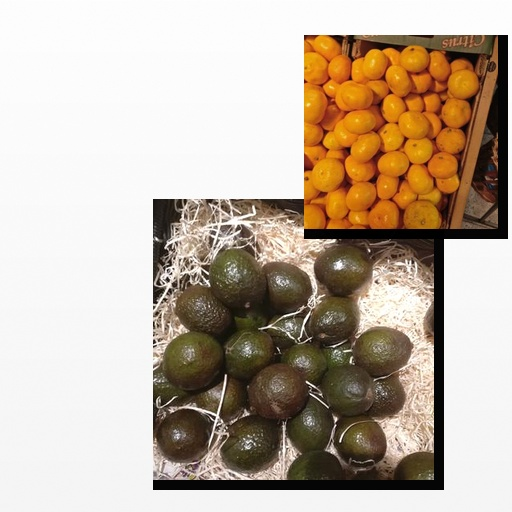
Food items: satsuma, avocado